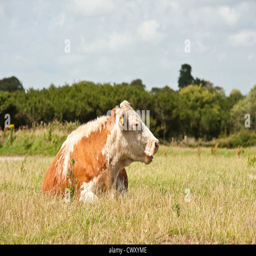
cow sitting in a field with it 's eyes open